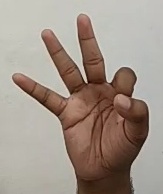
ASL sign: 9